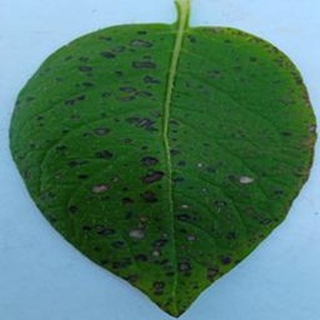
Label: potato_early_blight